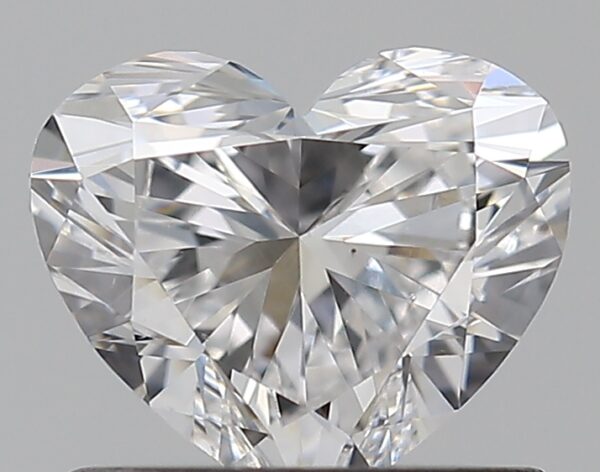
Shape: heart
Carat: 0.73
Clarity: VS2
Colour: D
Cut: EX
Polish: EX
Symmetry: VG
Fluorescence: ST
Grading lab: GIA
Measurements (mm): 5.37 x 6.22 x 3.59